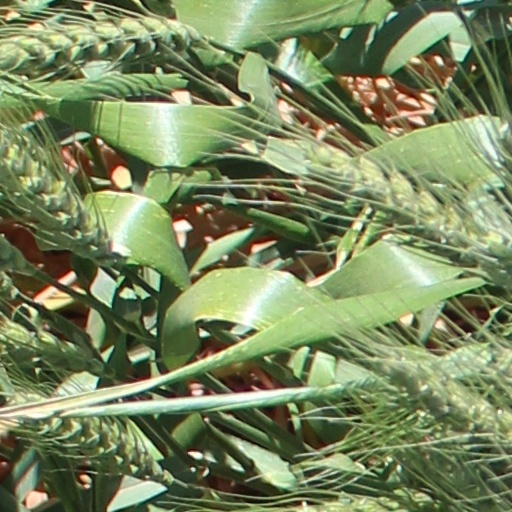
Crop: wheat